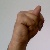
The image shows a hand gesture representing the letter 'N' in Indian Sign Language.